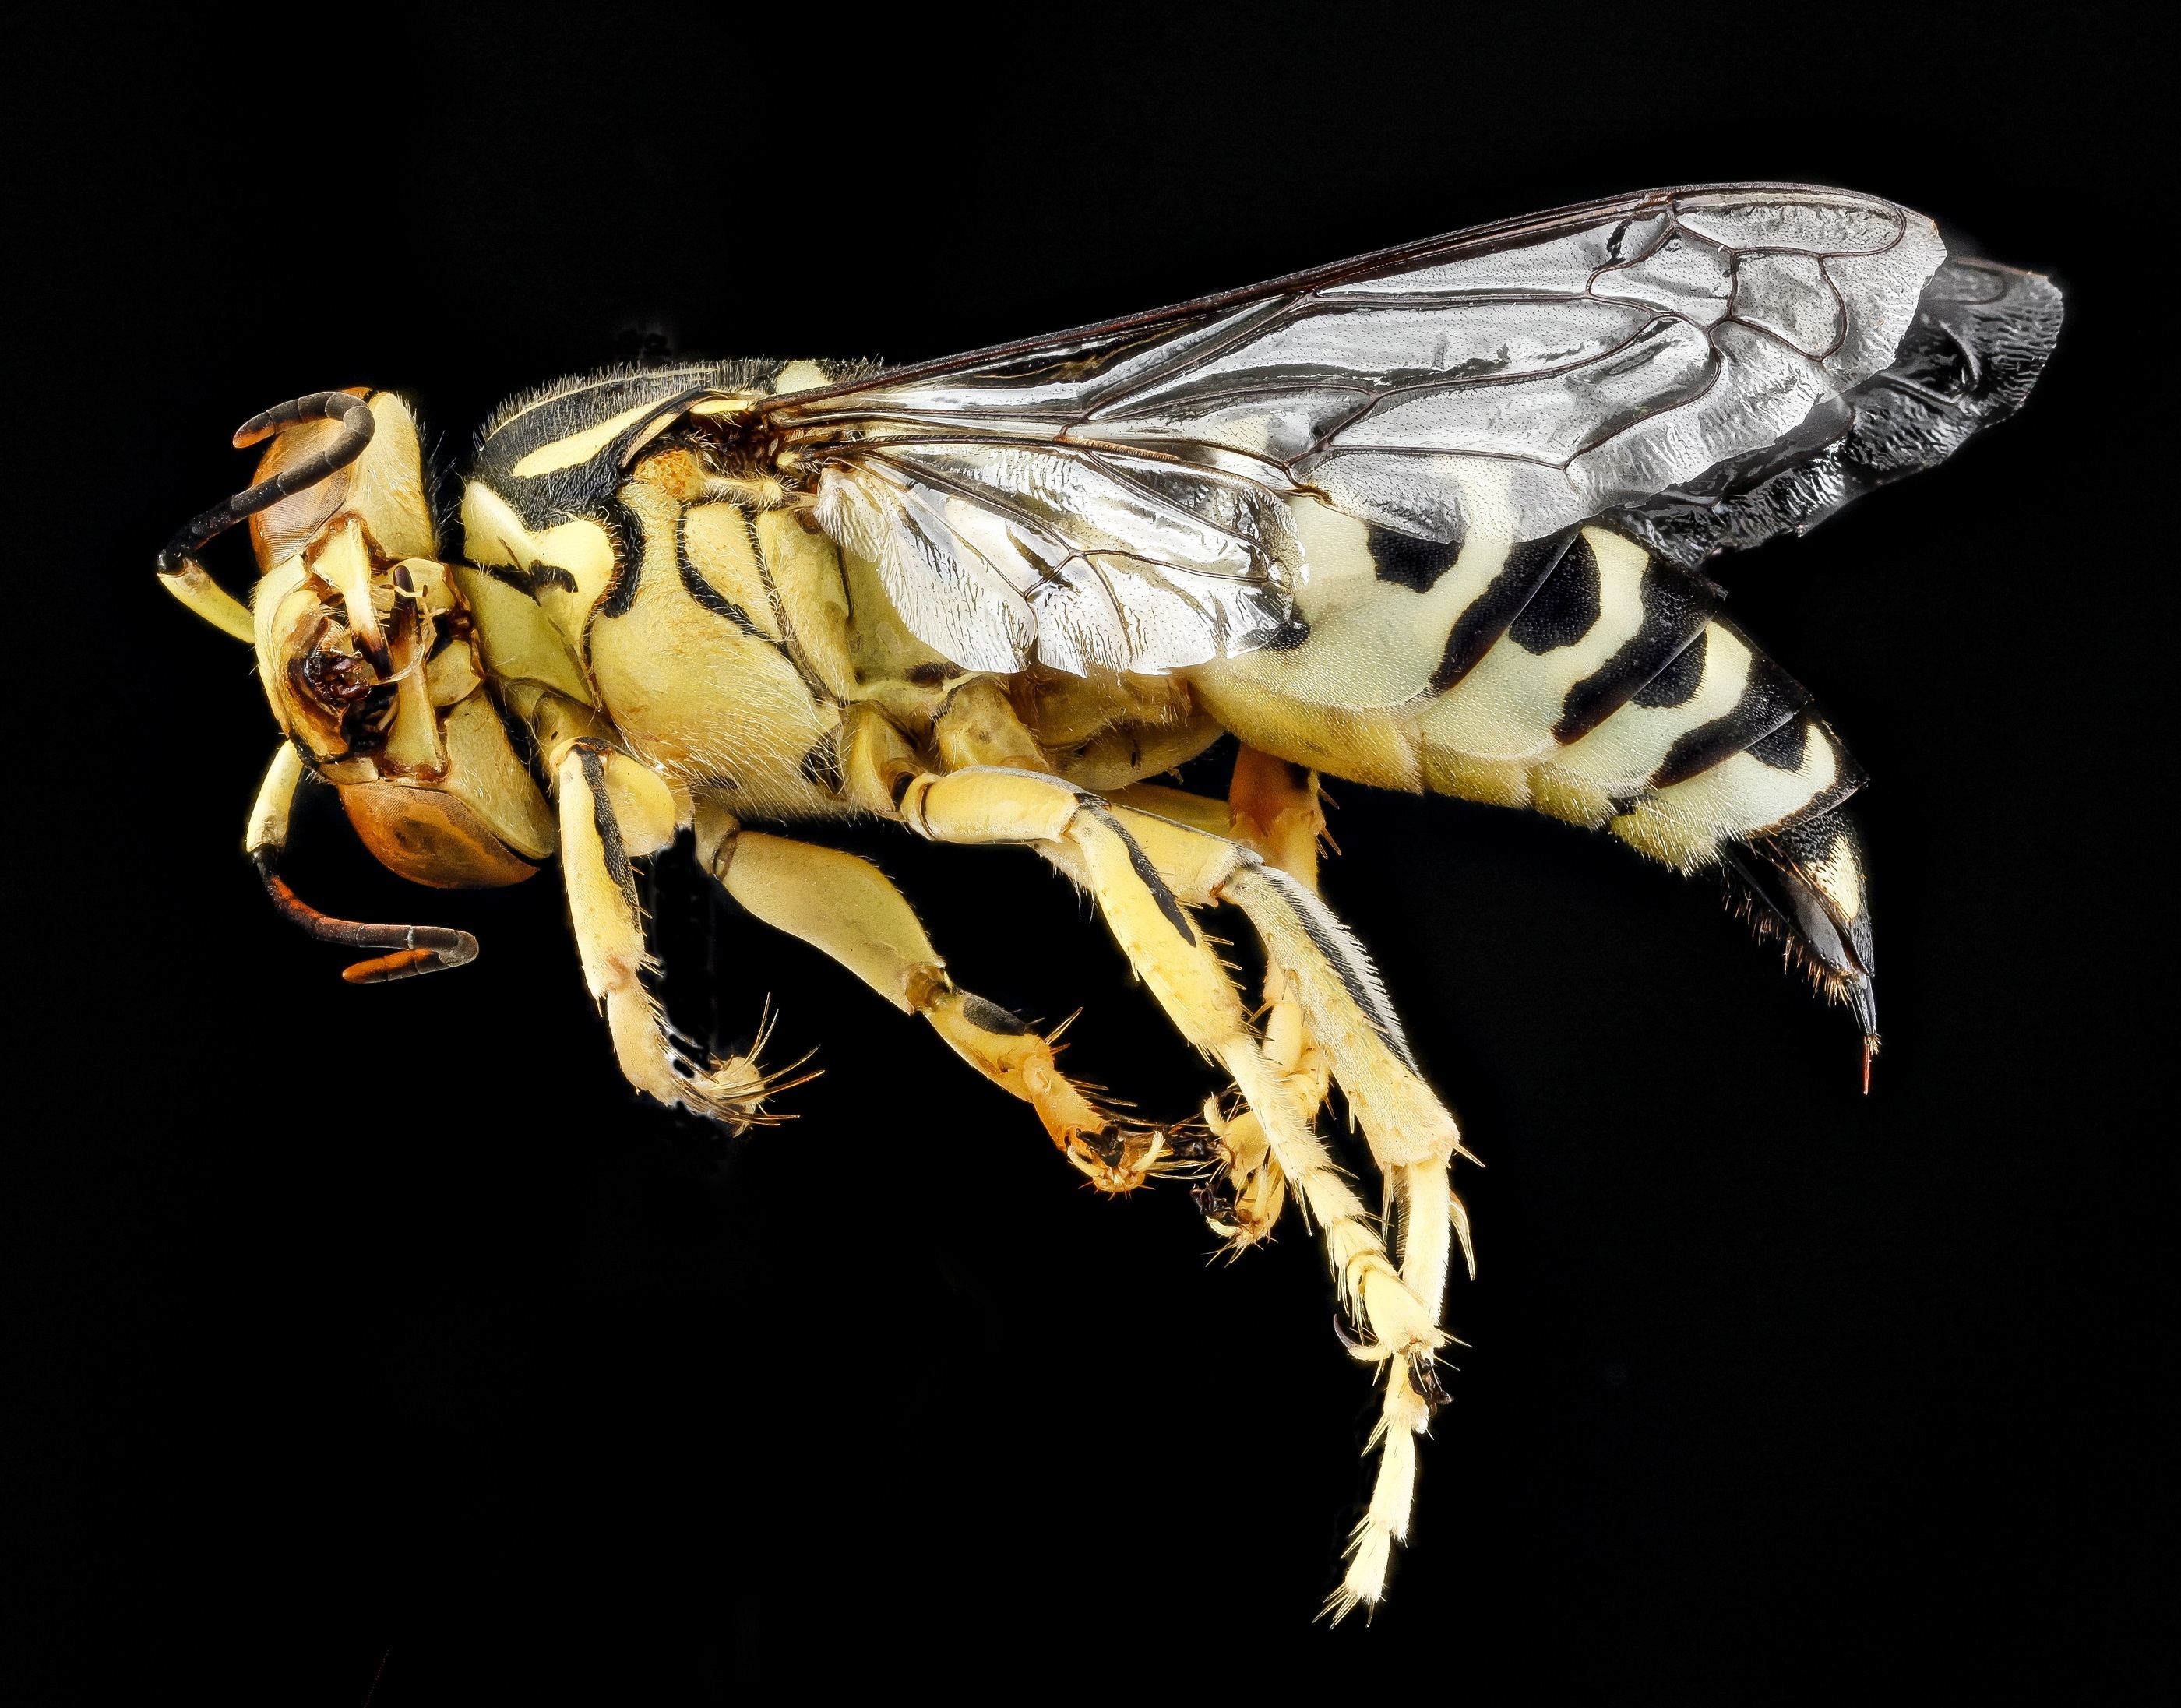
nature, wing, photography, fly, profile, wildlife, portrait, insect, macro, moth, fauna, invertebrate, close up, hornet, resting, wasp, s, pest, u, mounted, macro photography, geological survey, arthropod, honey bee, stinger, sand wasp